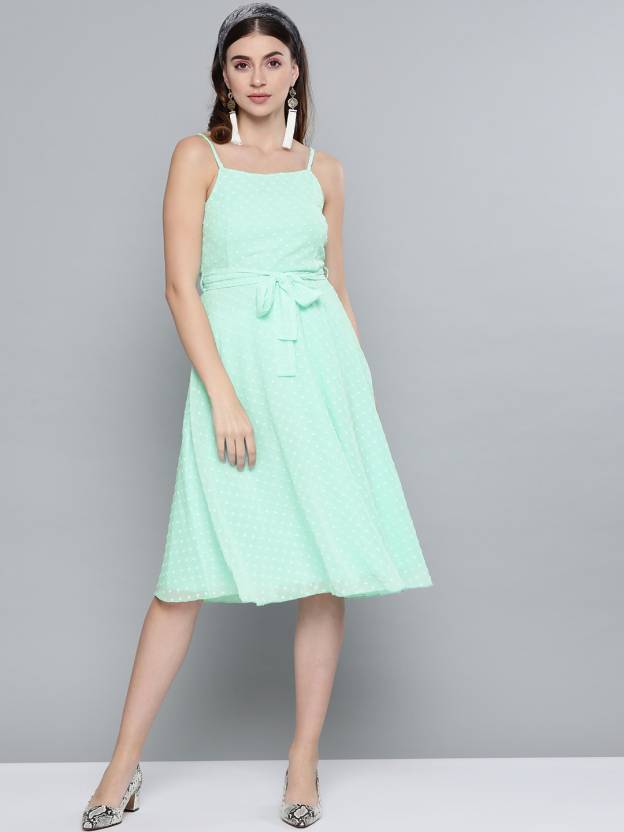
Product: Women Fit and Flare Green Dress
Price: ₹594
Colors: Green
Description: Mint Green Dobby Strappy Belted Midi Dress, in Swiss Dobby fabric, Polyester Lining, Below Knee, Fit And Flare, Zipper Closure, Flared Hemline and features Self Fabric Belt At Waist